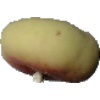
Label: peach_flat